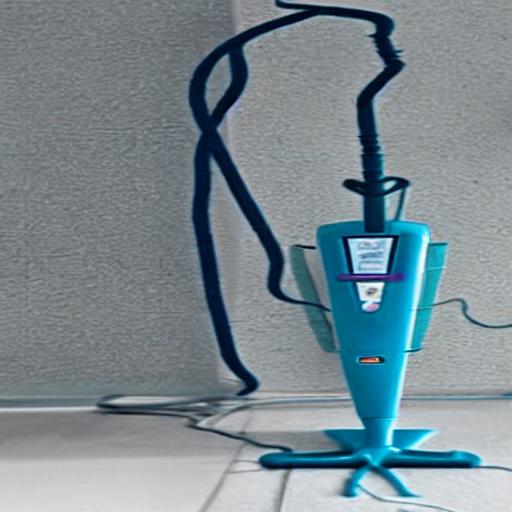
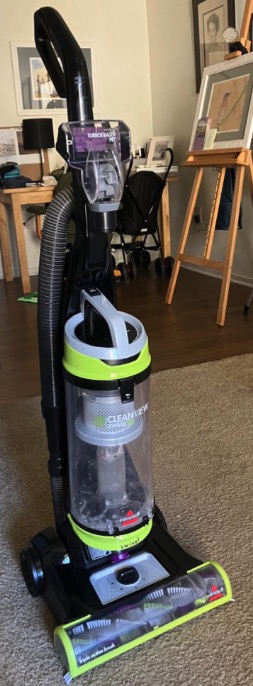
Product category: items_vacuum
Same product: no